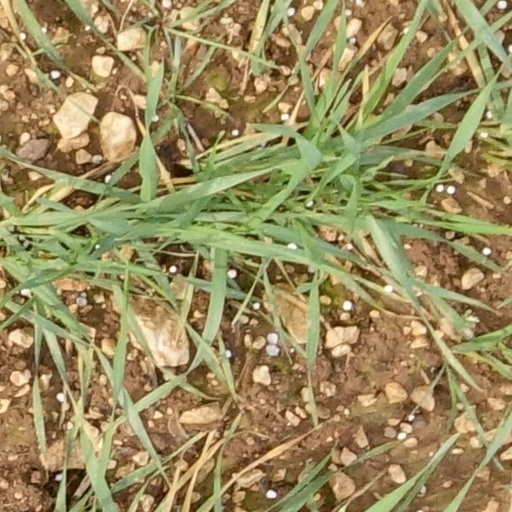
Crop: wheat